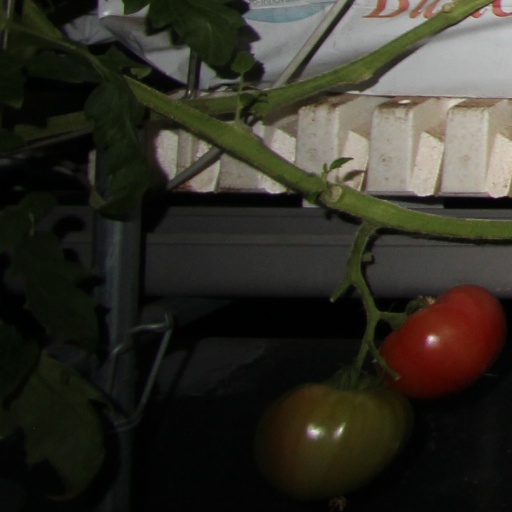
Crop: tomato